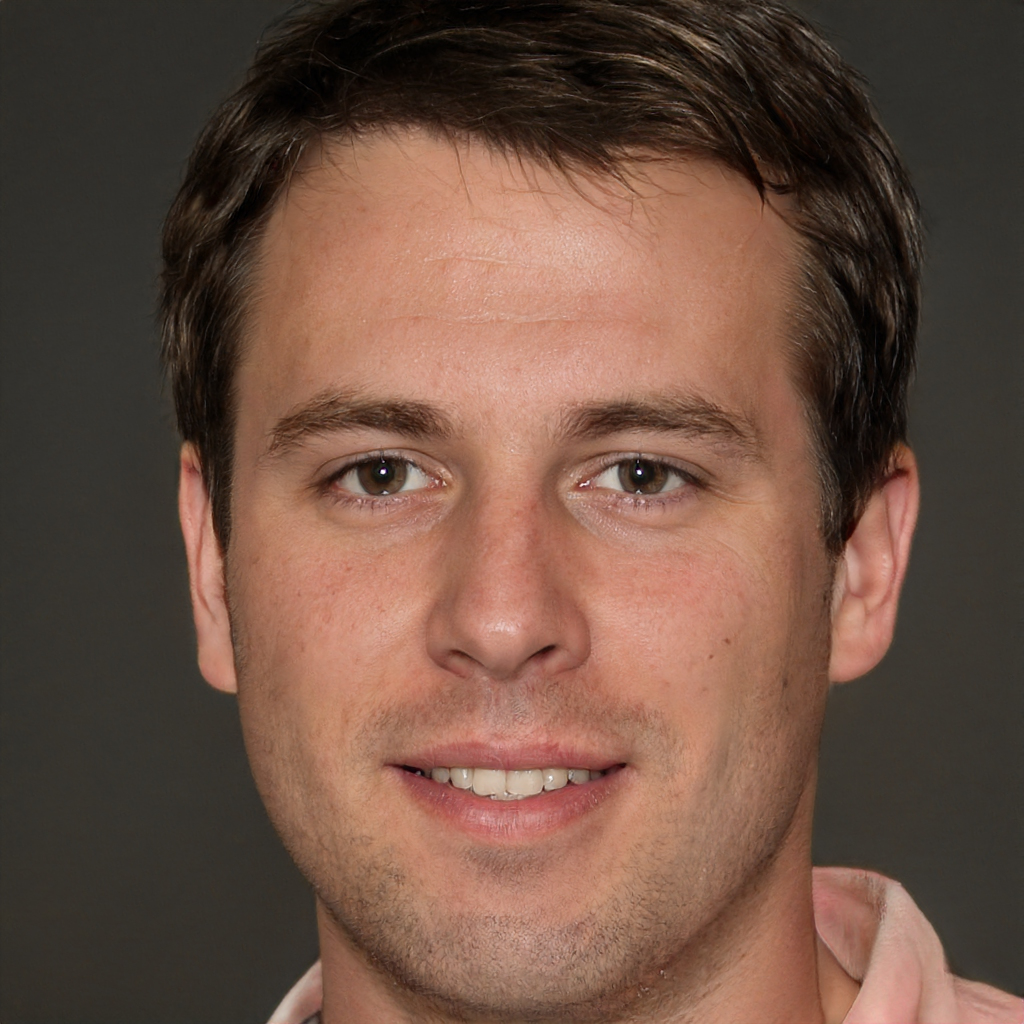
Label: No Watermark